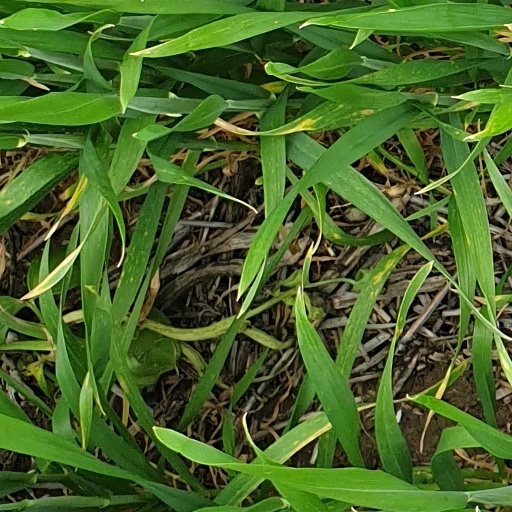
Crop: wheat